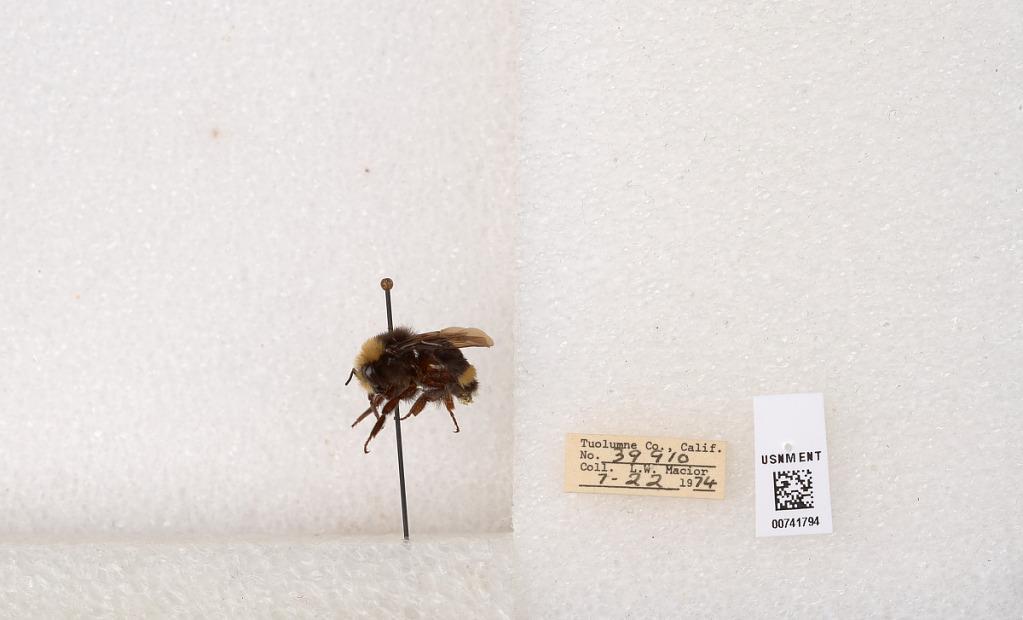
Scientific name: Bombus (Pyrobombus) vosnesenskii Radoszkowski
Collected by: L. Macior
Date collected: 1974-7-22
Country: United States
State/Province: California
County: Tuolumne
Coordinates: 37.9712, -120.228